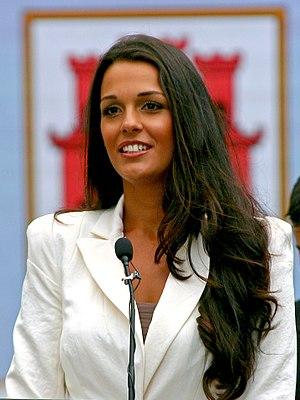
Kaiane Aldorino - ou Kaiane Aldorino Lopez, née le 8 juillet 1986 à Gibraltar, est un mannequin et une femme politique gibraltarienne, élue Miss Gibraltar pour l'année 2009, puis Miss Monde à Johannesbourg le 12 décembre 2009. Elle est maire de Gibraltar de 2017 à 2019.